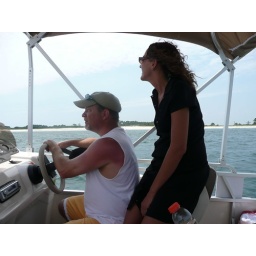
boat ride in the ocean